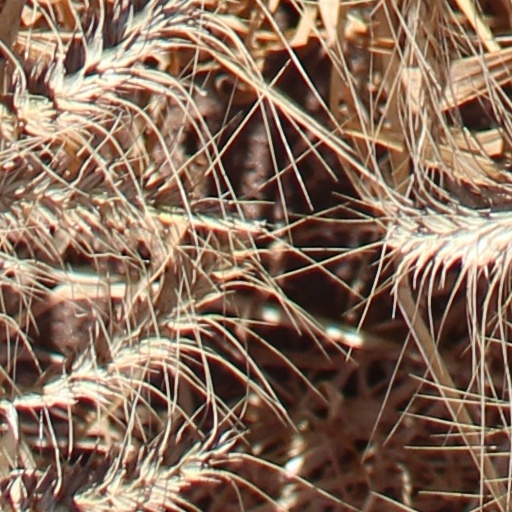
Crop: wheat